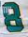
Number: 8